Rangefinder camera

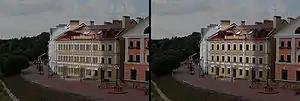
Example of the unfocused and focused image in rangefinder window

The viewfinder of a rangefinder camera is offset from the picture-taking lens so that the image viewed is not exactly what will be recorded on the film; this parallax error is negligible at large subject distances but becomes significant as the distance decreases. For extreme close-up photography, the rangefinder camera is awkward to use, as the viewfinder no longer points at the subject.